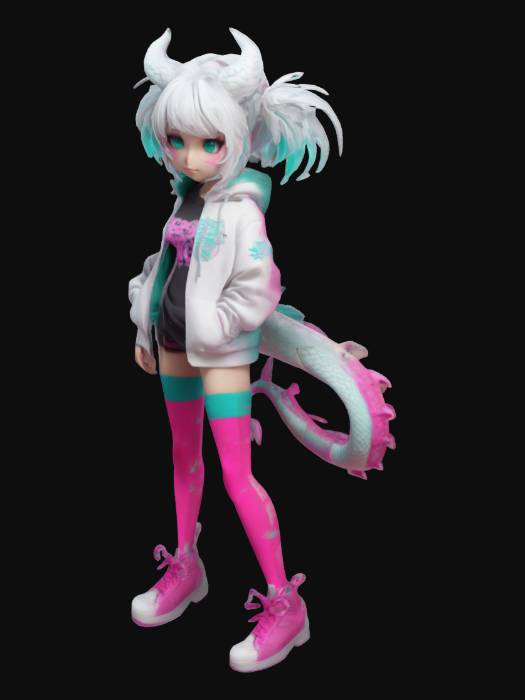
미적 점수 (1~10점): 8